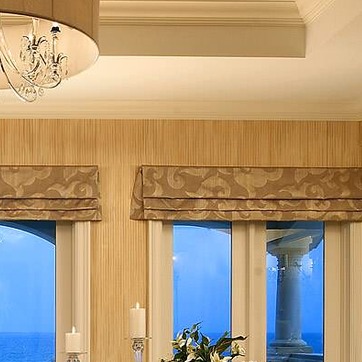
Material: fabric